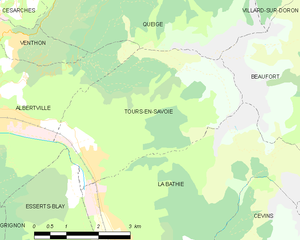
Carte des communes françaises Tours-en-Savoie